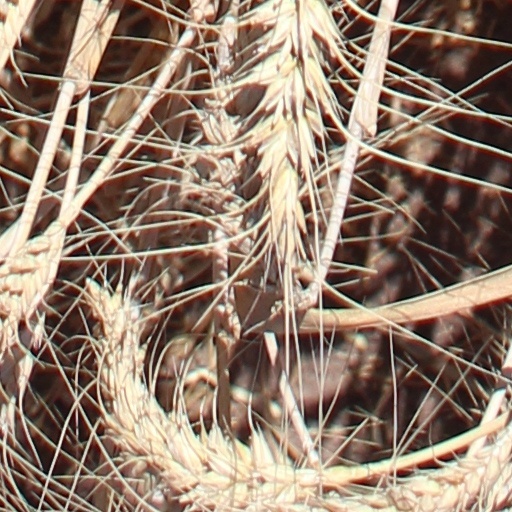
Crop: wheat